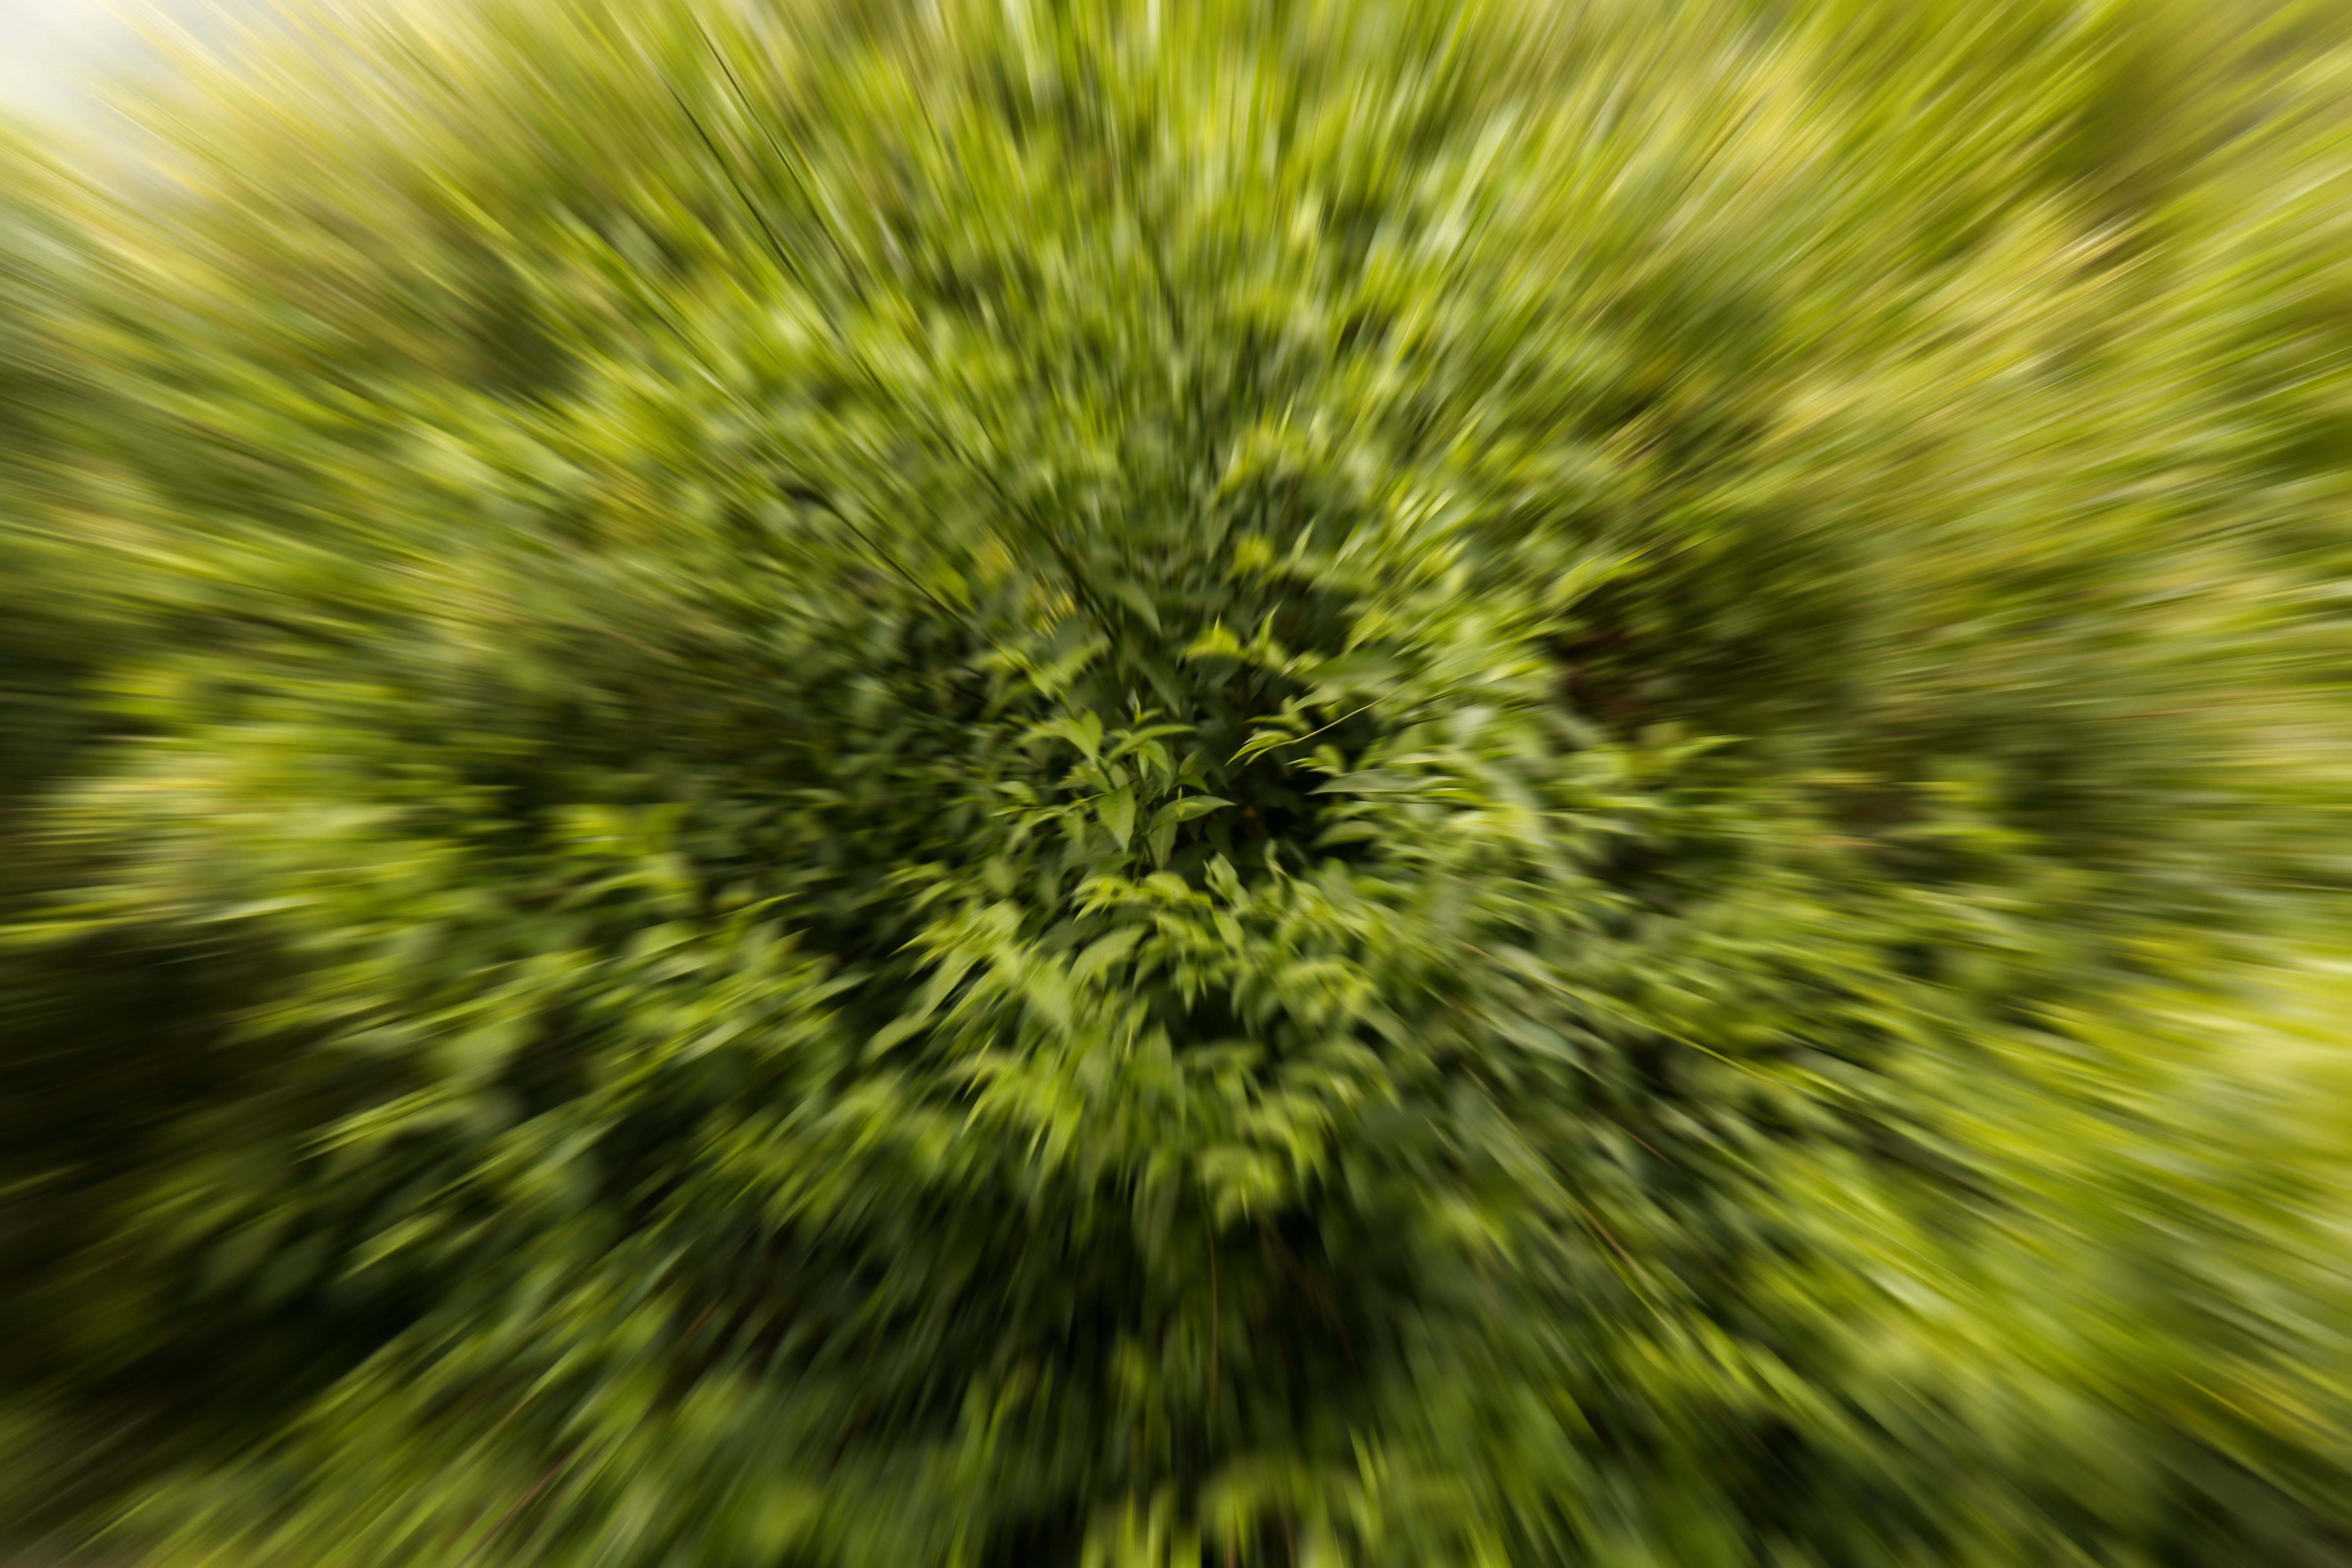
canon, photography, illusion, greenery, green, vegetation, grass, plant, flora, grass family, organism, computer wallpaper, tree, evergreen, non vascular land plant